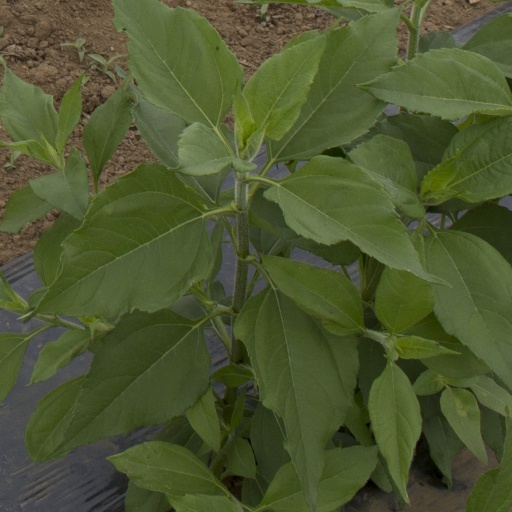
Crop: Jerusalem artichoke